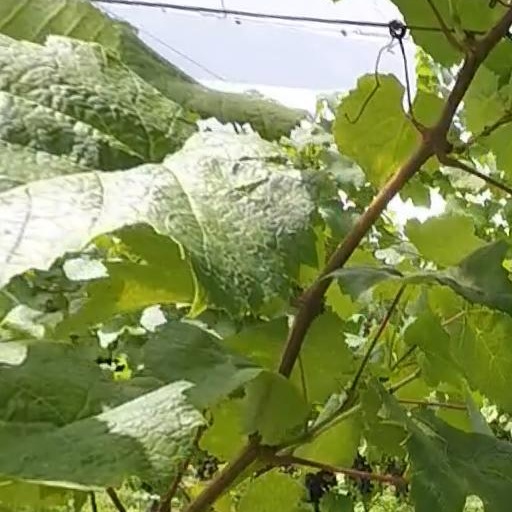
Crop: grape